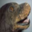
Label: seal